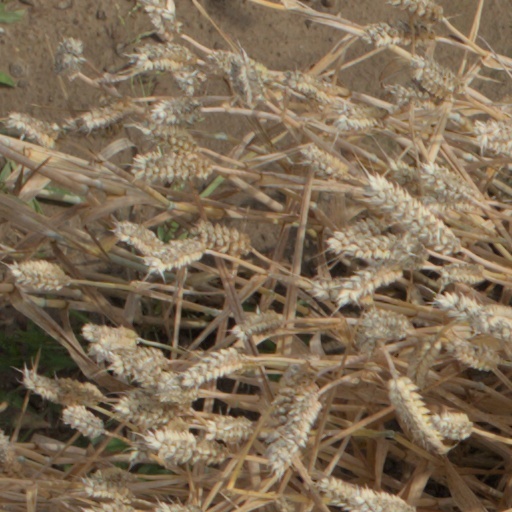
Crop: wheat